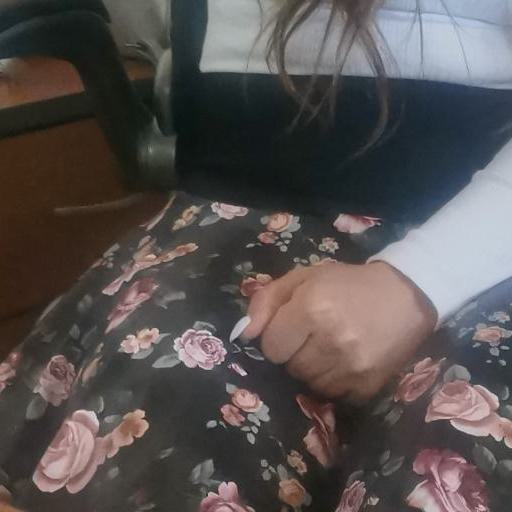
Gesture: no_gesture